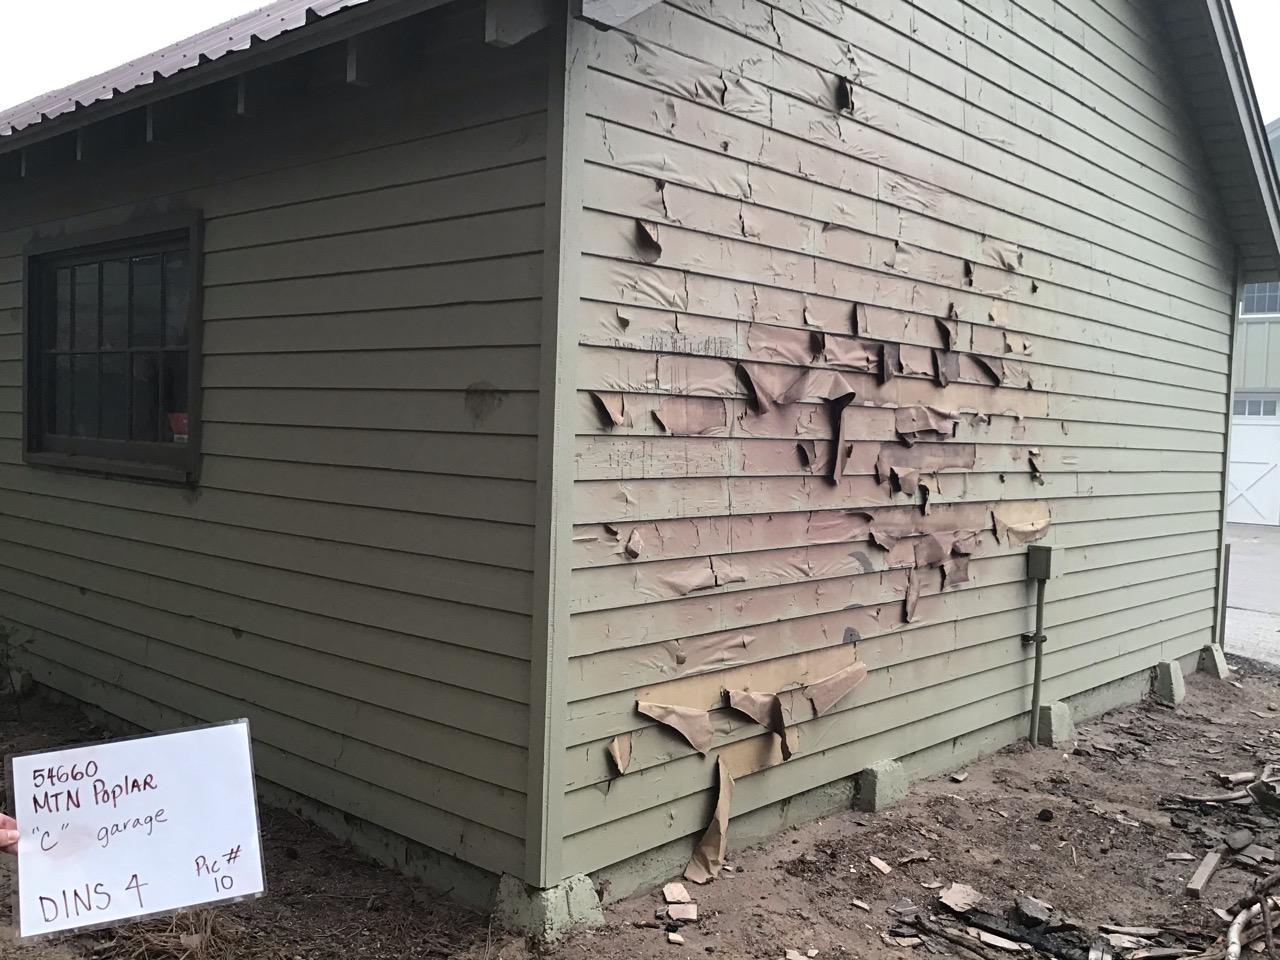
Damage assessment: affected